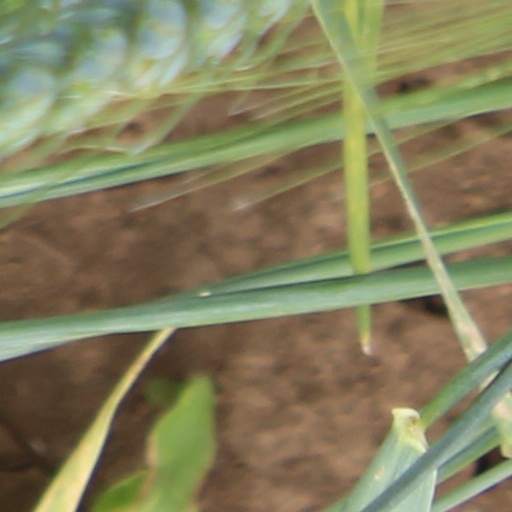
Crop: wheat